Arleigh Burke-class destroyer

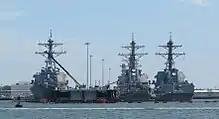
(left) and two other "Arleigh Burke"-class destroyers docked at Naval Station Norfolk in July 2009

Several Flight IIA ships were constructed without any Phalanx CIWS because of the planned Evolved SeaSparrow Missile; the Navy had initially decided that ESSM made Phalanx redundant. However, the Navy later changed its mind and decided to retrofit all IIA ships to carry at least one Phalanx CIWS by 2013.